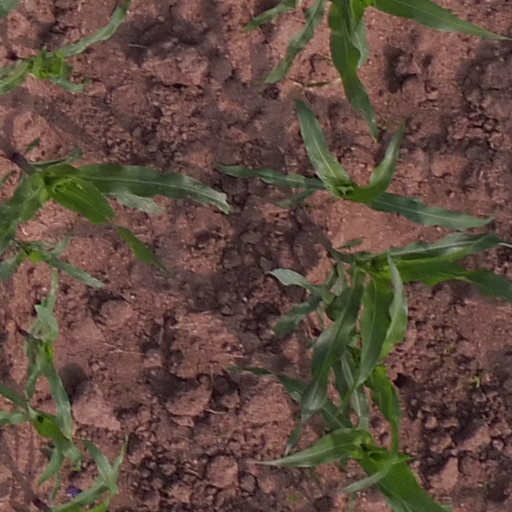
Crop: maize; corn